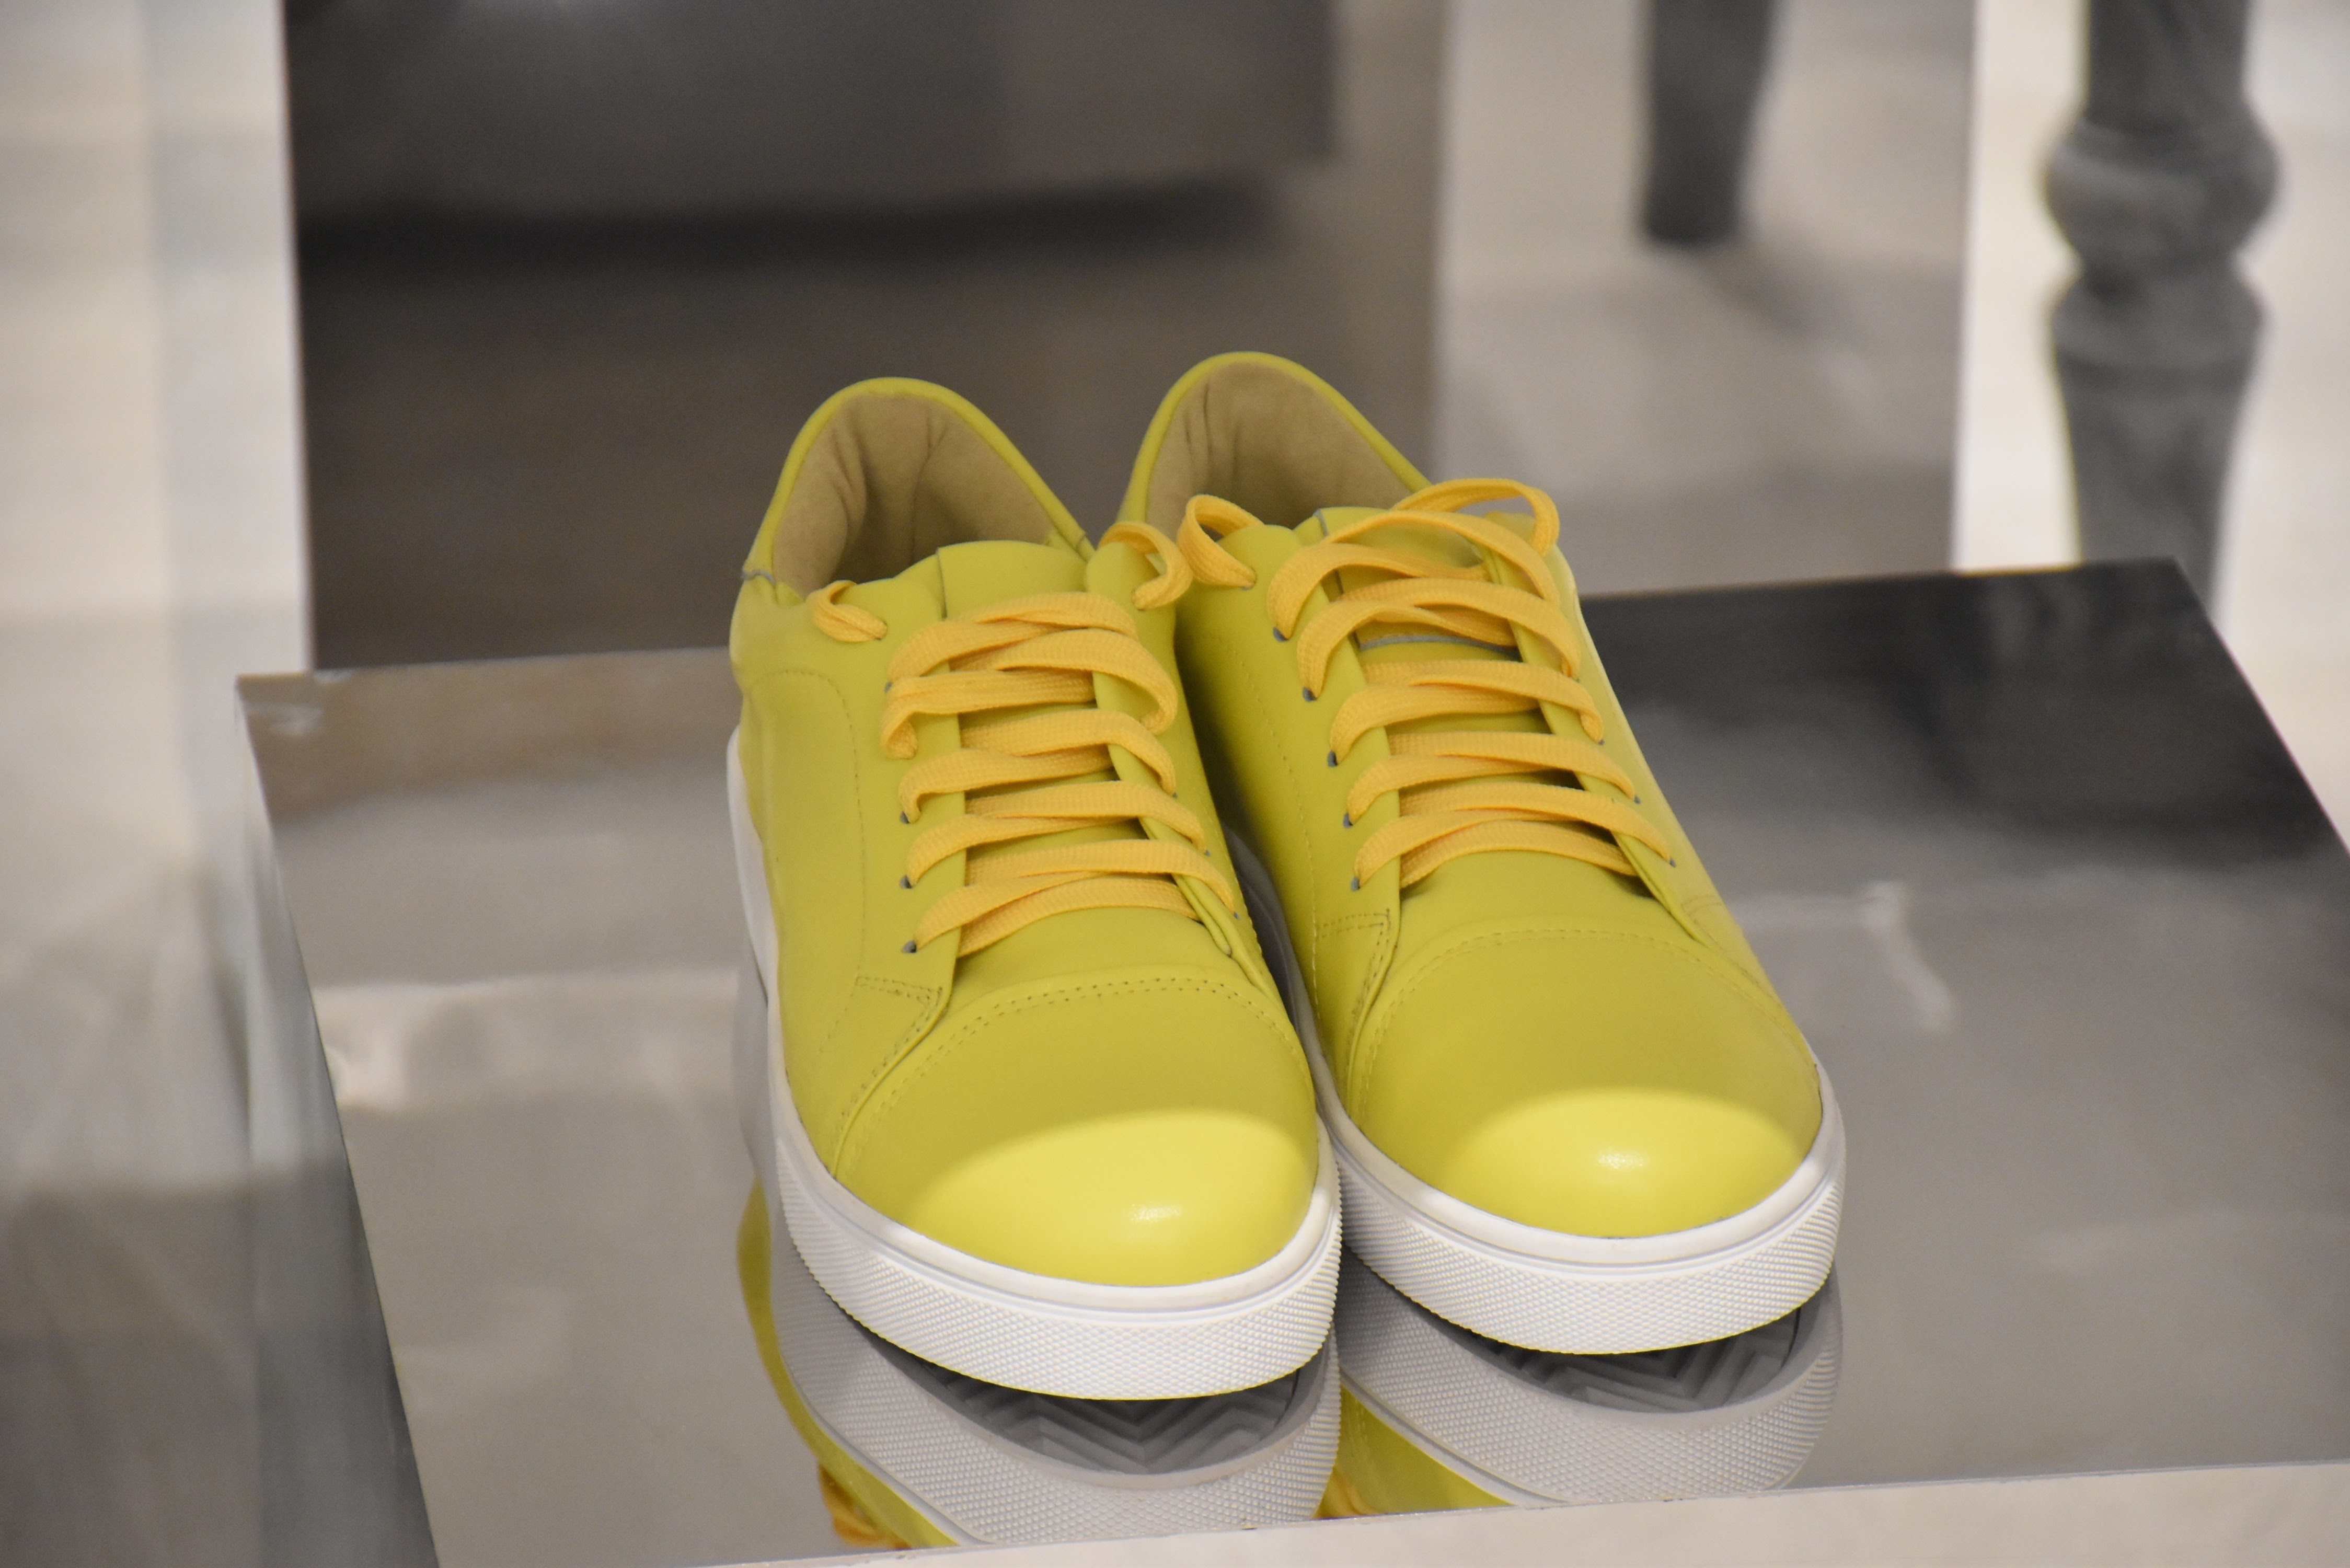
shoe, white, sport, spring, green, color, yellow, shoes, sneakers, footwear, casual, outdoor shoe